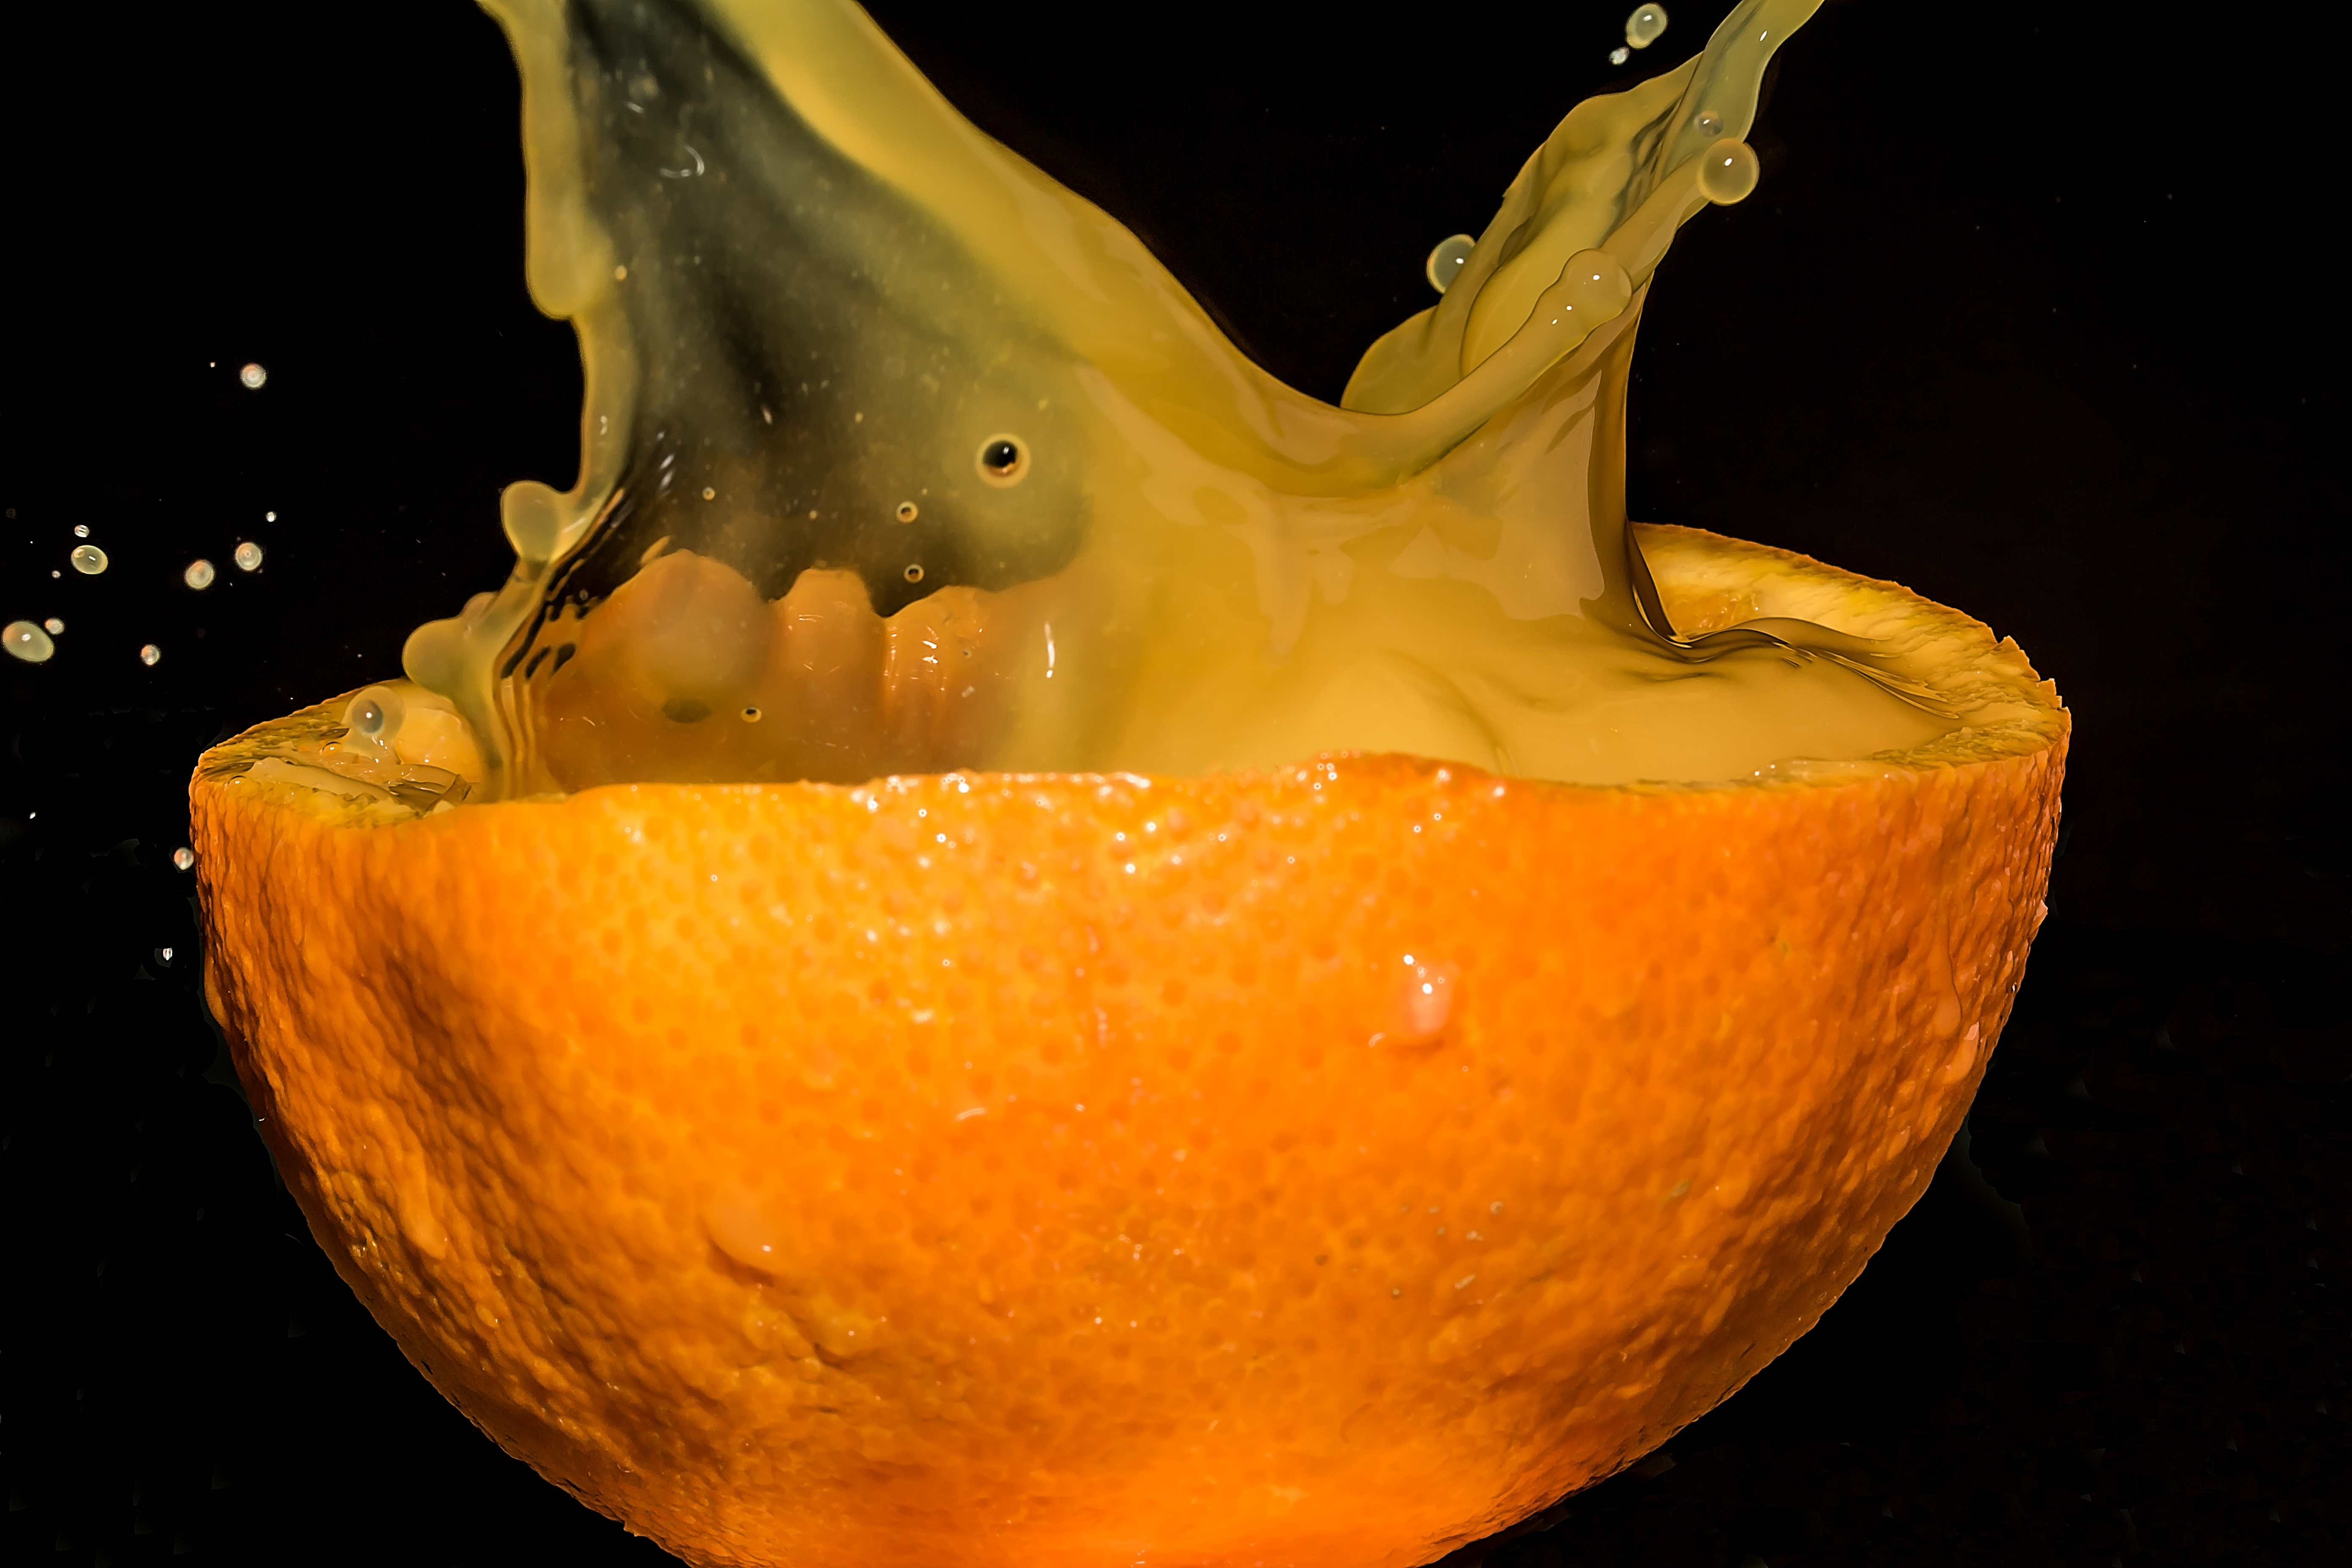
nature, plant, fruit, sweet, flower, orange, food, splash, produce, vegetable, spray, pumpkin, drink, yellow, healthy, delicious, drip, gourd, close up, refreshment, calabaza, orange juice, carving, vitamins, frisch, citrus, cucurbita, macro photography, flowering plant, citrus fruit, vitamin c, still life photography, land plant, oranges half, half of the oranges